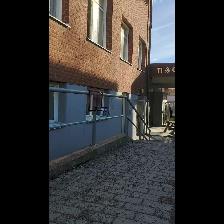
Label: NonHuman